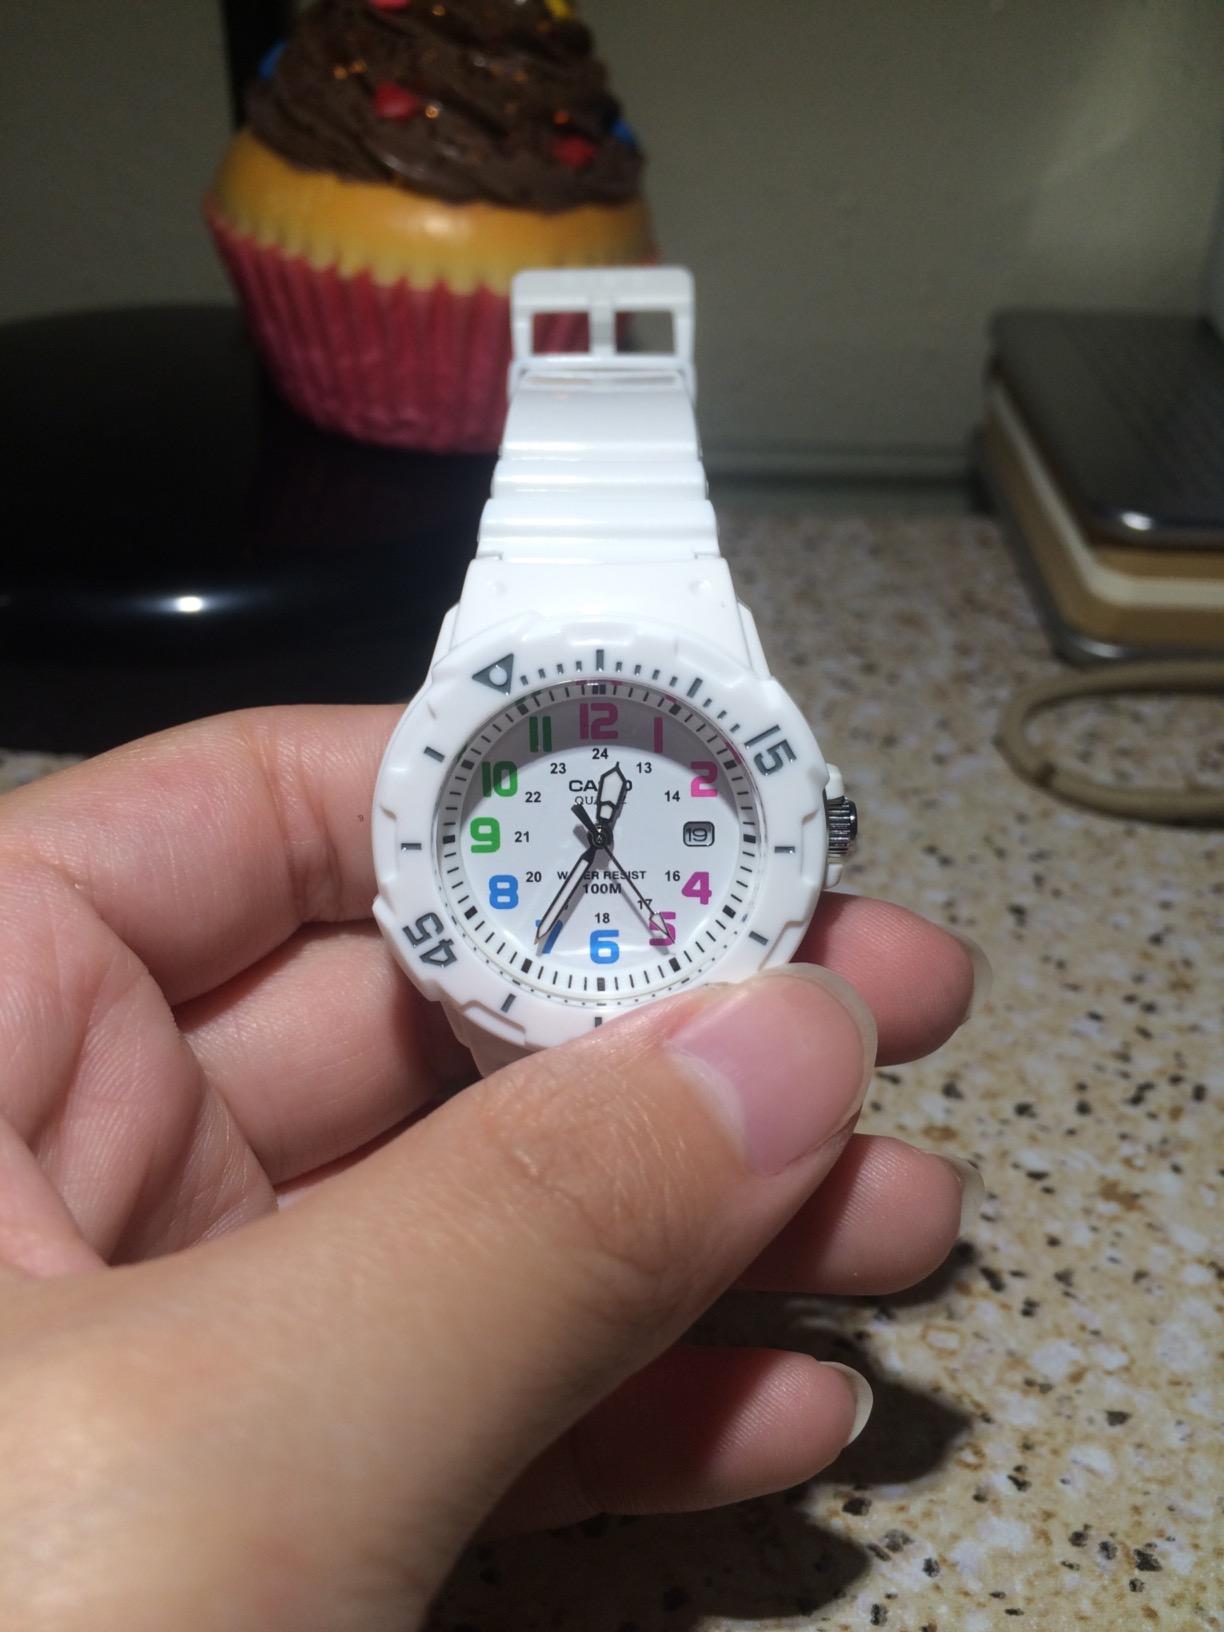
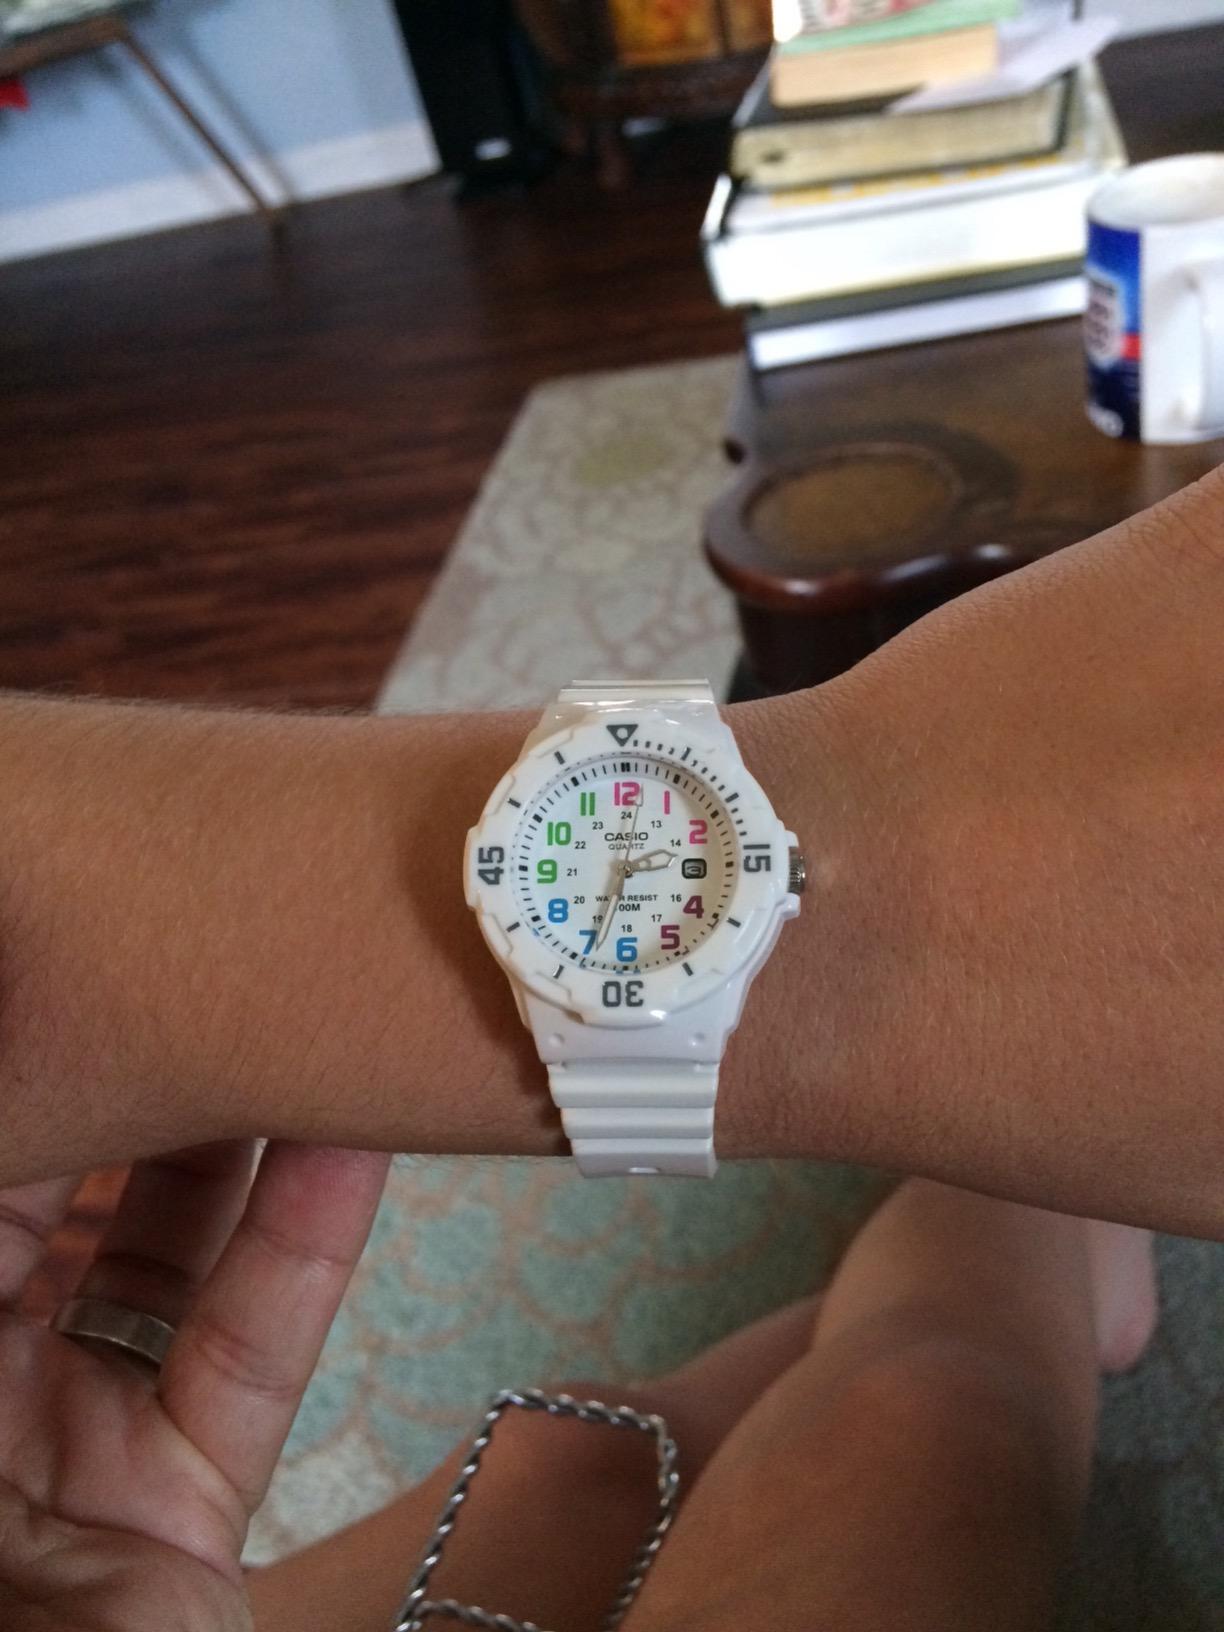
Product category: accessories_watch
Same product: yes